Anaconda (retailer)

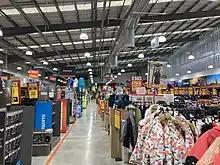
The interior of an Anaconda store in Canberra

Anaconda is an Australian outdoor retailer and sporting goods retailer which sells a wide range of outdoor equipment and apparel in Australia. The range includes camping and hiking equipment, outdoor clothing and apparel, hiking footwear, fishing equipment and clothing, 4WD and caravan equipment, snow equipment and clothing, water sports equipment, beach furniture, boating gear and cycling equipment.